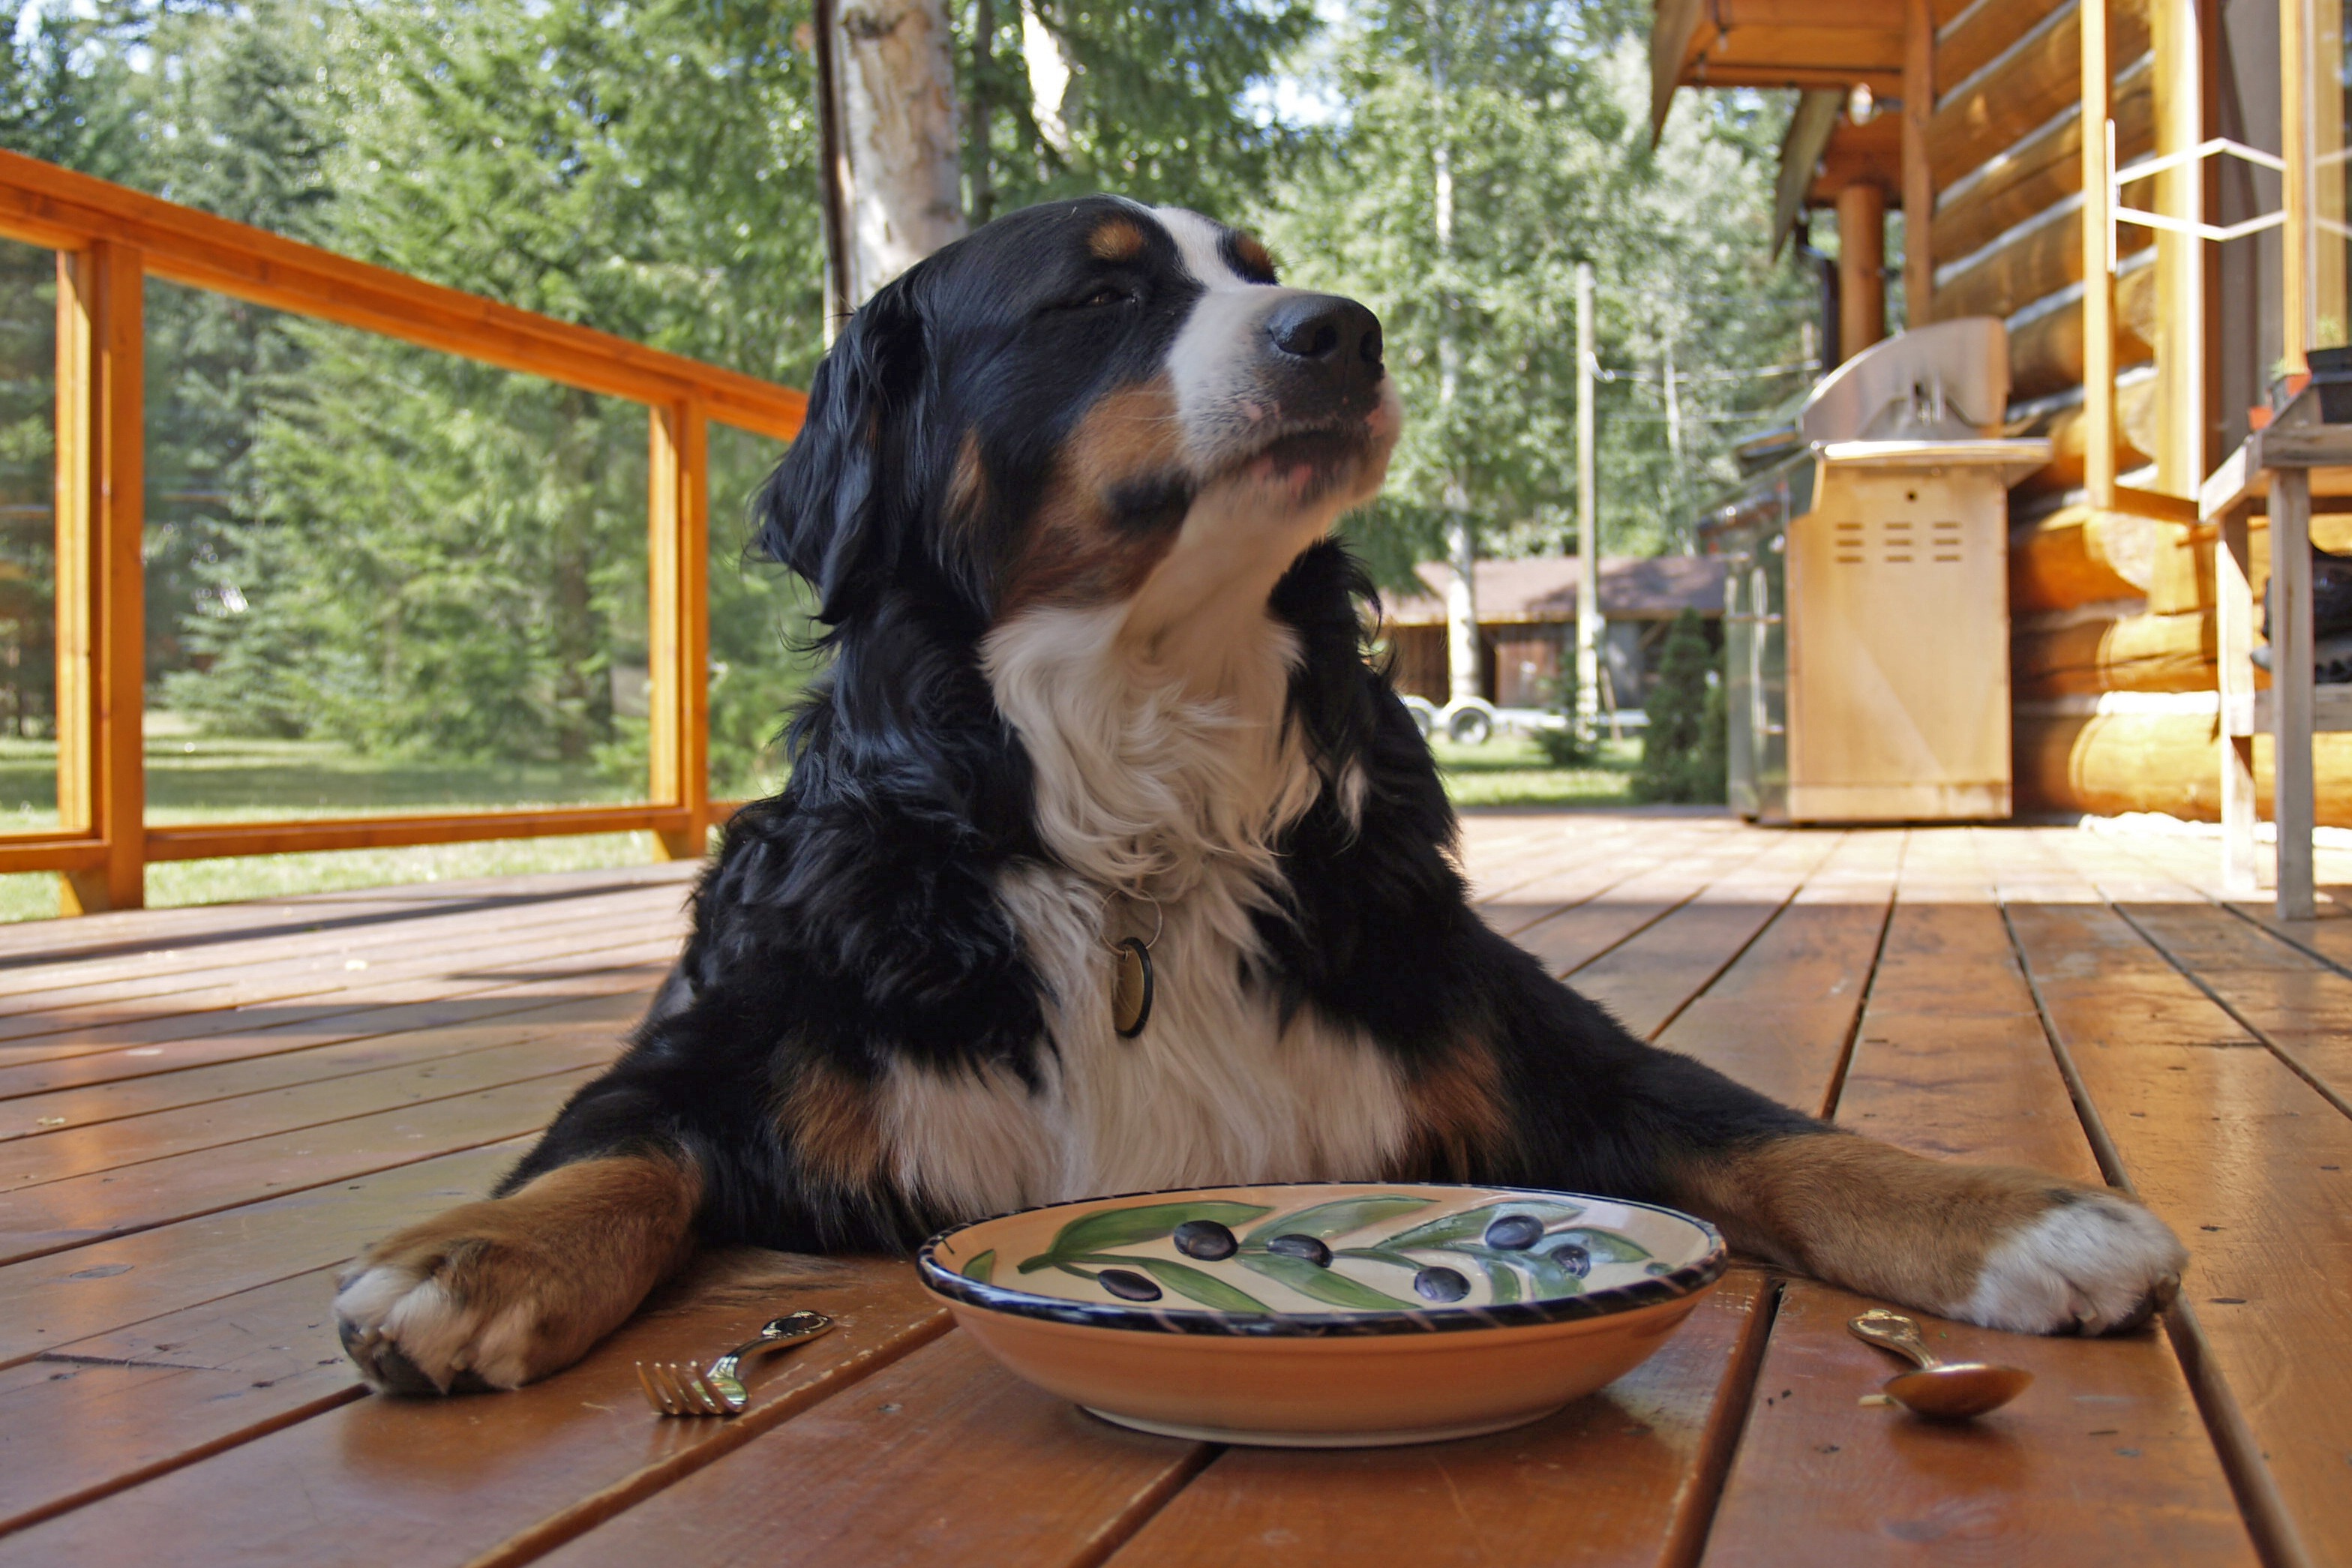
nature, dog, animal, canine, waiting, pet, sitting, snout, dog breed, bernese mountain dog, entlebucher mountain dog, dog like mammal, carnivoran, dog breed group, greater swiss mountain dog, companion dog, human friendly, giant dog breed